Marie Montpetit

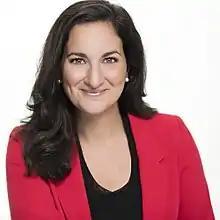
Marie Montpetit

Marie Montpetit is a former Canadian politician in Quebec, who was elected to the National Assembly of Quebec in the 2014 election as a member of the Quebec Liberal Party. She represented the electoral district of Maurice-Richard (formerly known as Crémazie).